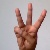
The image shows a hand gesture representing the letter 'W' in Indian Sign Language.